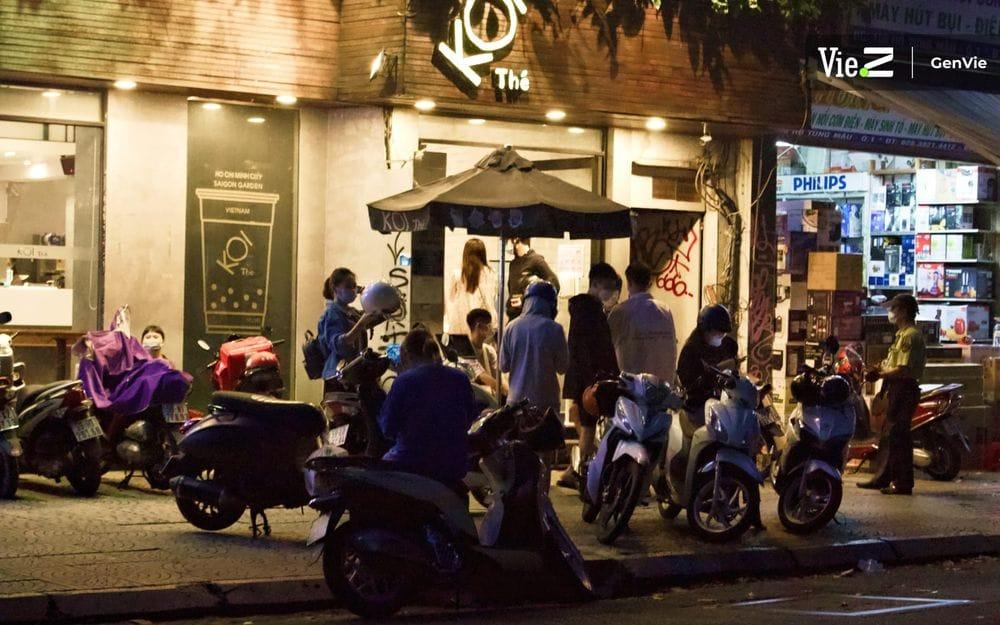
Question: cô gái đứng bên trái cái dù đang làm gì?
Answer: cô ấy đang đội nón bảo hiểm